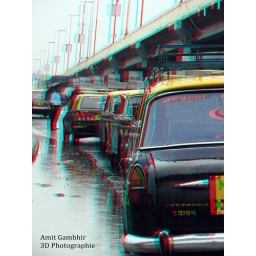
You need red cyan anaglyph glasses to view this photo in 3D